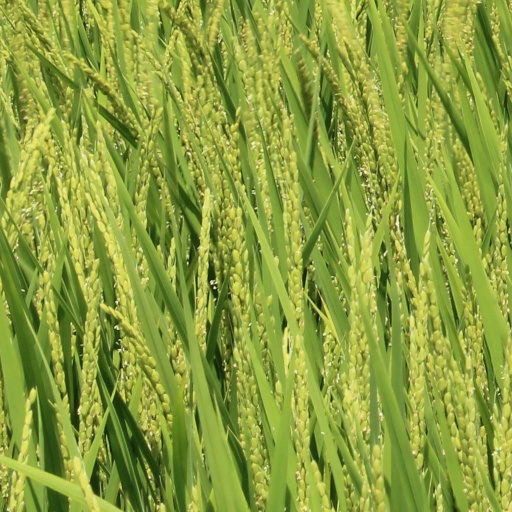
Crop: rice